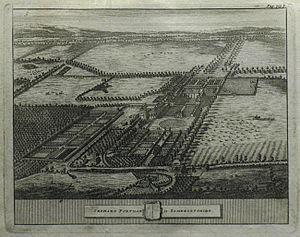
Henry Seymour, plus tard Portman, d'Orchard Portman, Somerset, est un homme politique anglais qui siège à la Chambre des communes d'Angleterre, puis de Grande-Bretagne presque continuellement entre 1679 et 1715.